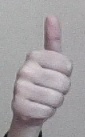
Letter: aleff